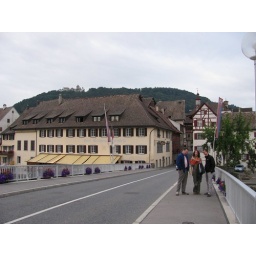
Stein am Rhein, near lake house